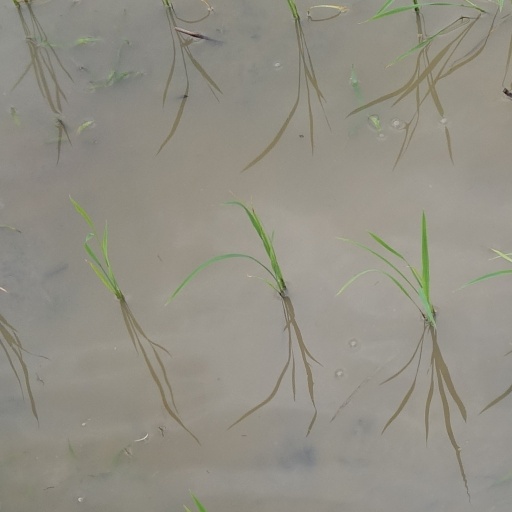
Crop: rice